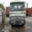
Label: truck